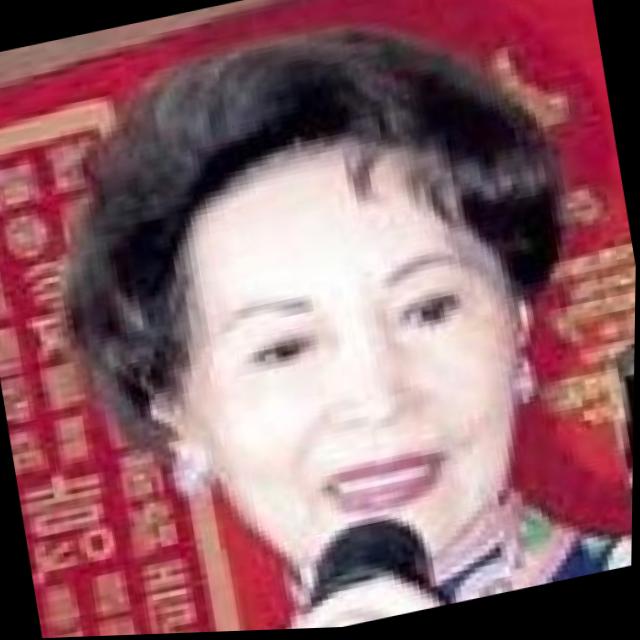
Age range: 45-64